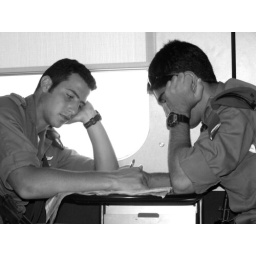
friday! israeli soldiers going home by train